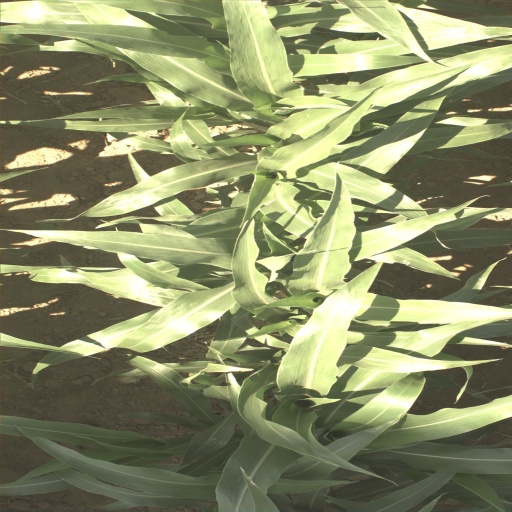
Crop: sorghum